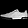
Label: Sneaker